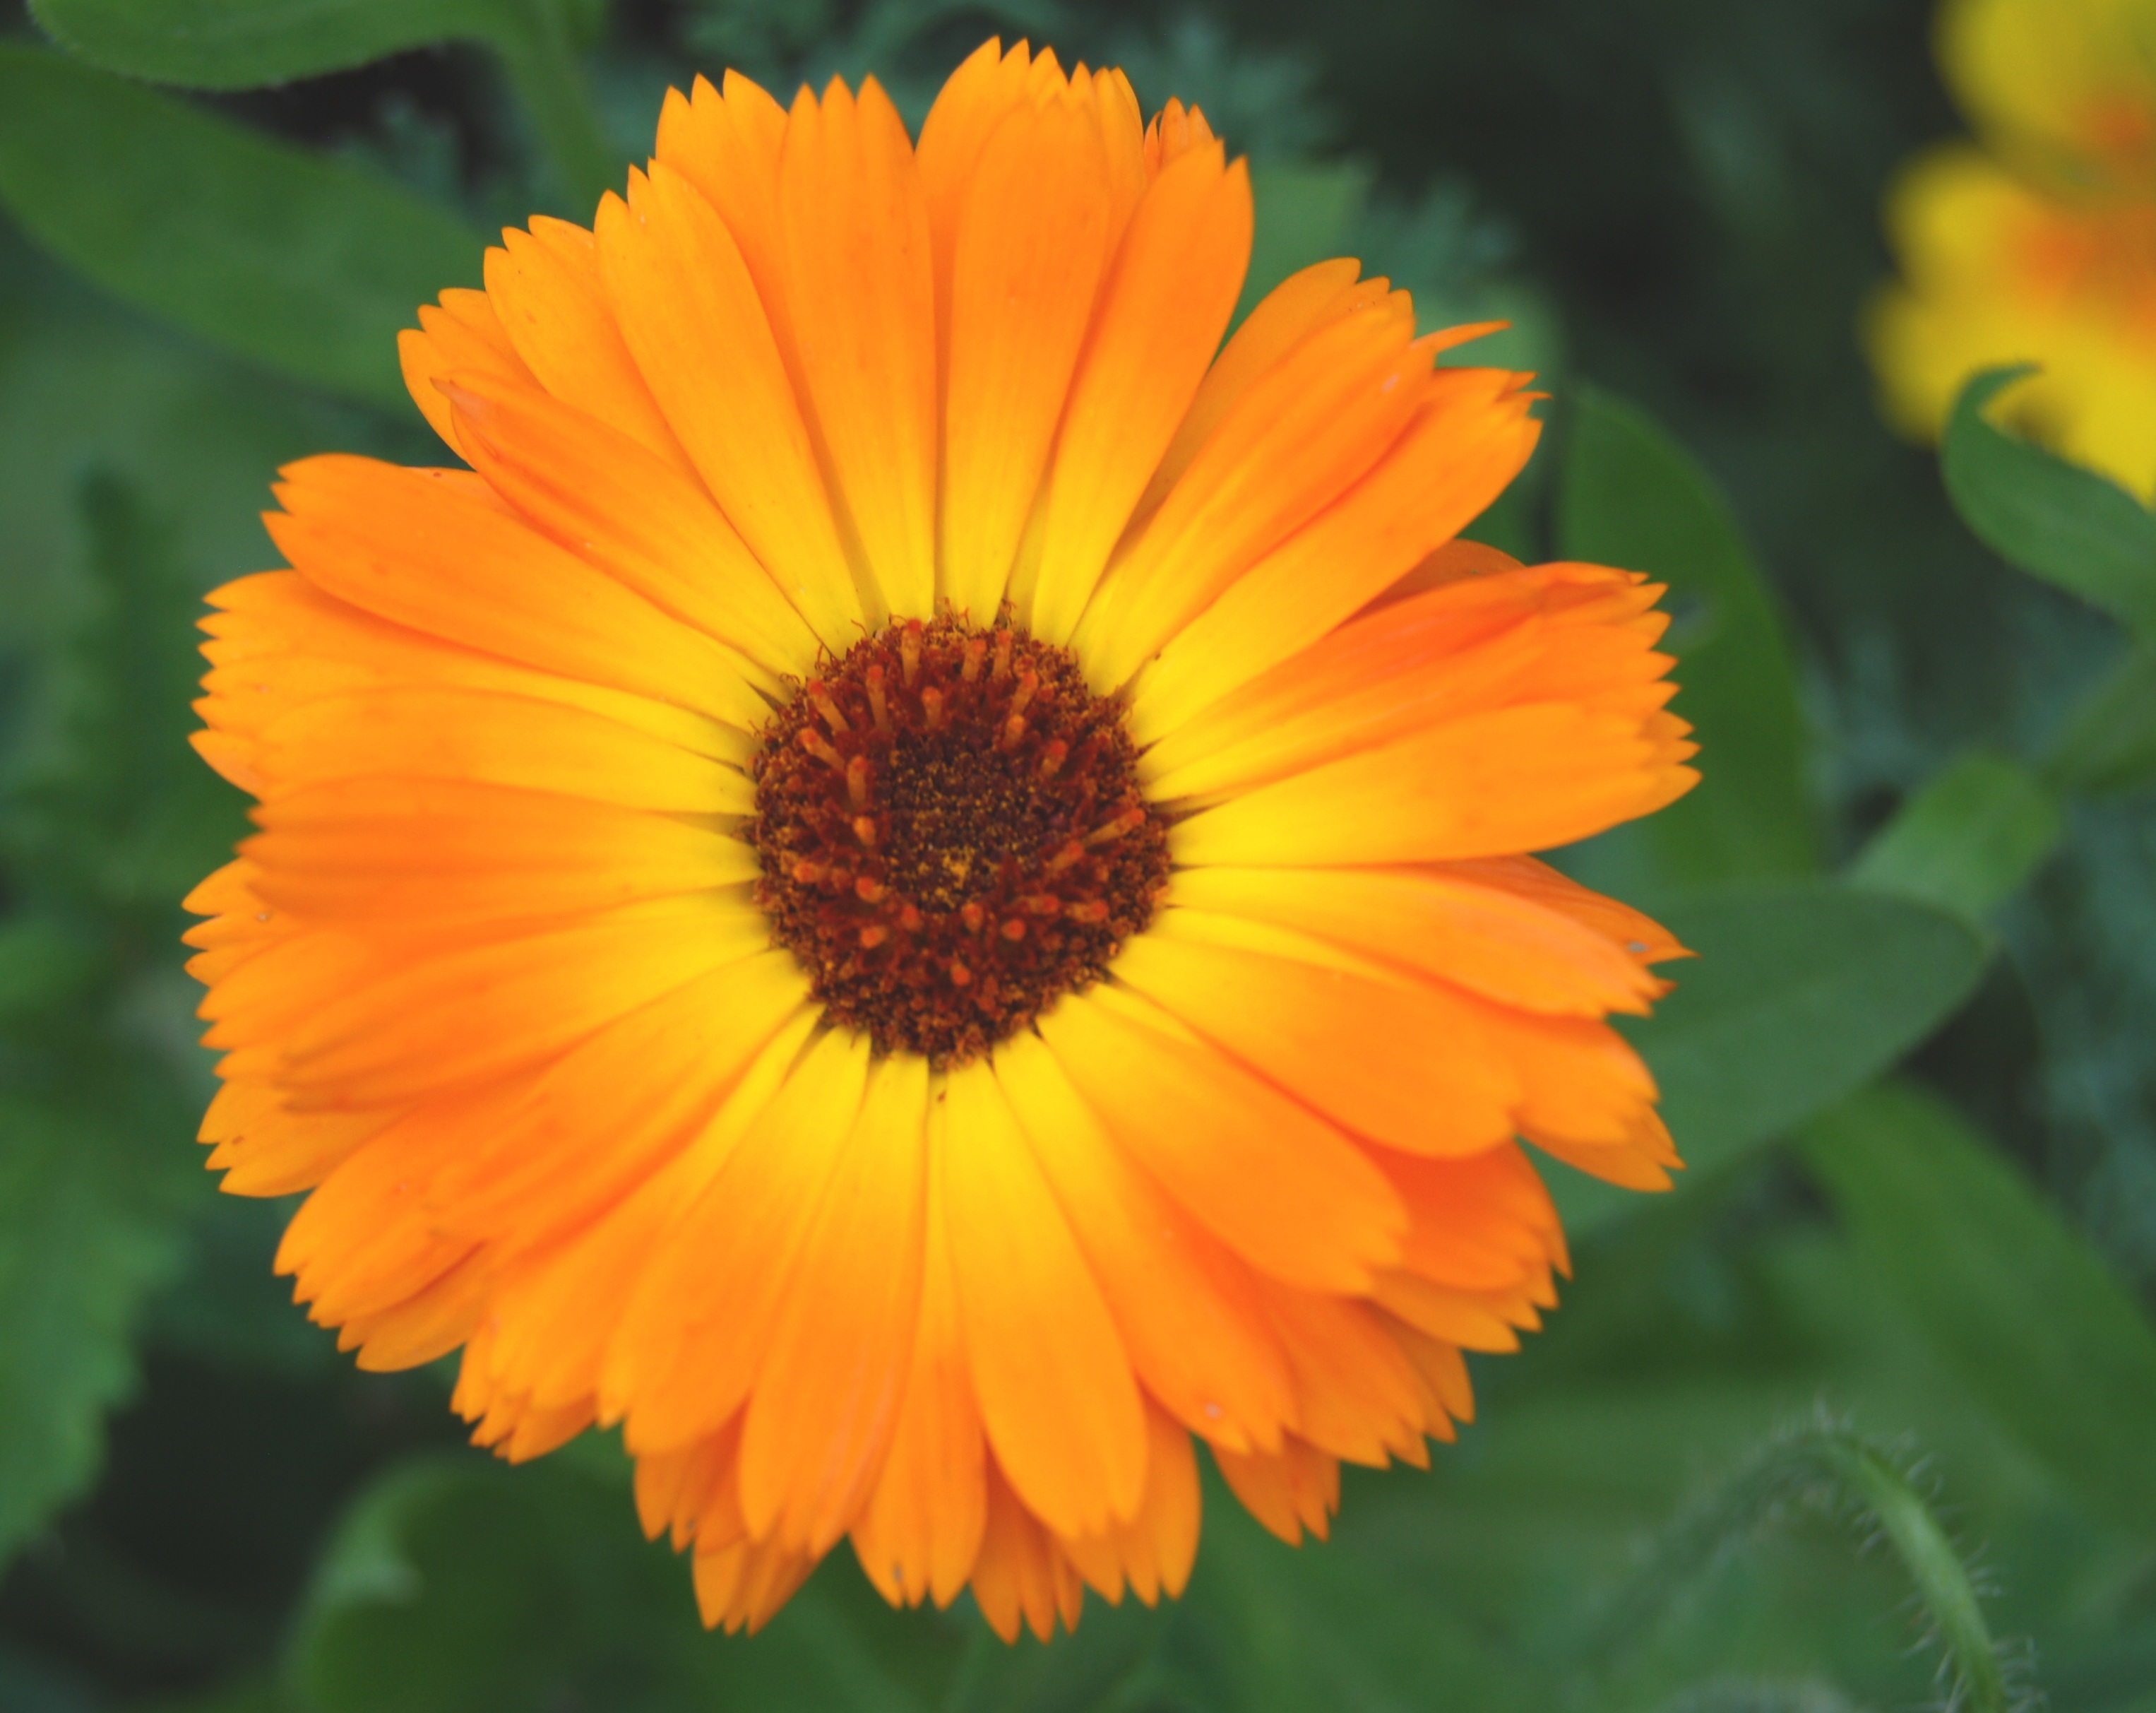
nature, blossom, plant, sun, flower, petal, bloom, summer, orange, herb, botany, yellow, close, flora, wildflower, flowers, sunny, petals, bright, sun flower, rays, nectar, macro photography, flowering plant, daisy family, calendula, sulfur cosmos, annual plant, plant stem, land plant